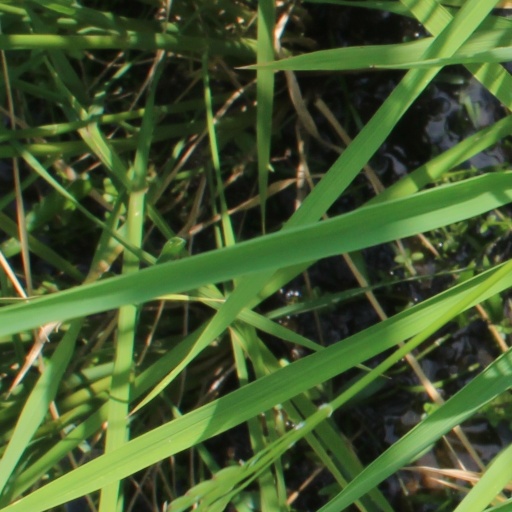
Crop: rice